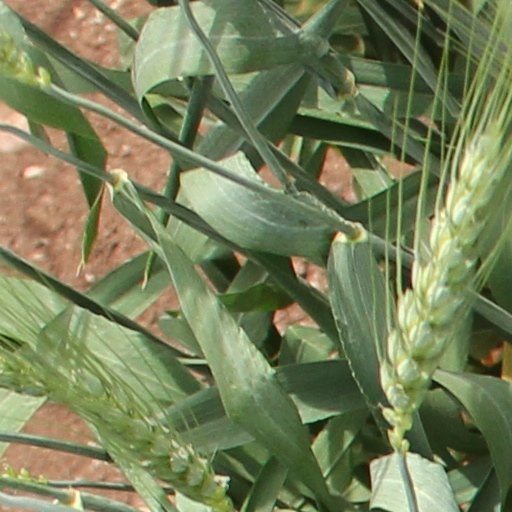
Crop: wheat